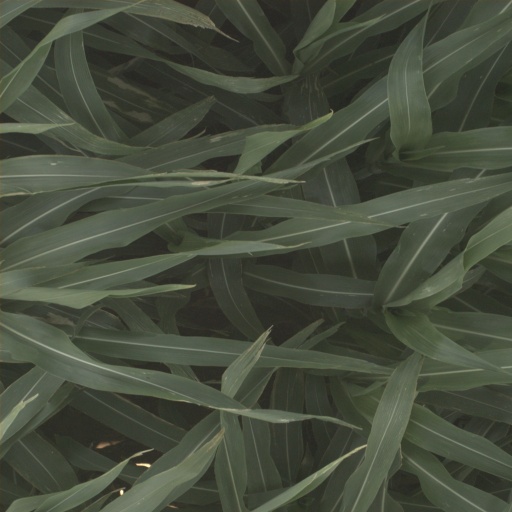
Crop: sorghum